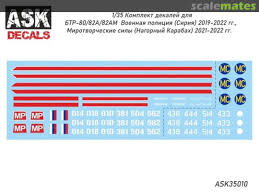
Label: BTR